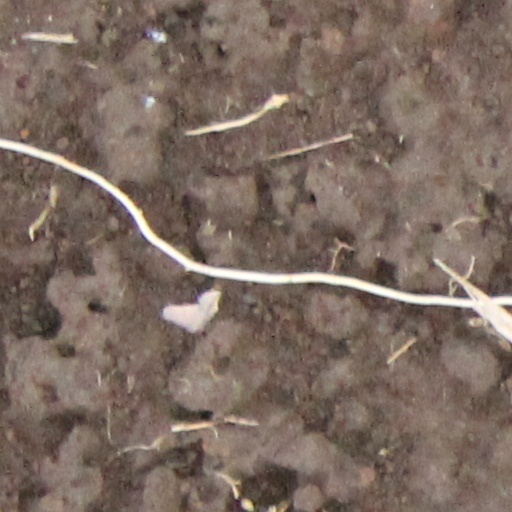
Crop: wheat